Toni Cancian

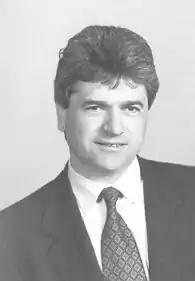
Antonio Cancian

Antonio "Toni" Cancian (Mareno di Piave, 2 July 1951) is an Italian politician and entrepreneur from Veneto.